Montague Druitt

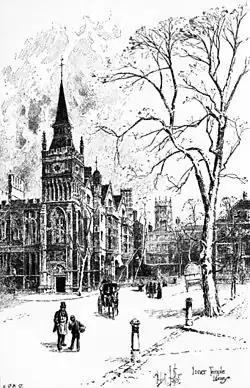
The Inner Temple, 1895Sketch by Herbert Railton

On 17 May 1882, two years after graduation, Druitt was admitted to the Inner Temple, one of the qualifying bodies for English barristers. His father had promised him a legacy of £500 (equivalent to £ today), and Druitt paid his membership fees with a loan from his father secured against the inheritance. He was called to the bar on 29 April 1885, and set up a practice as a barrister and special pleader.